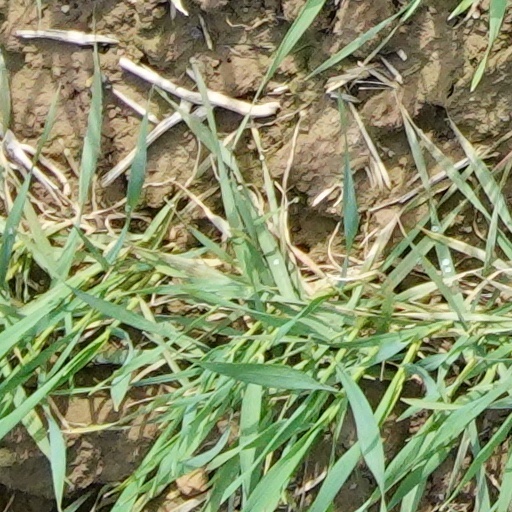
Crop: wheat